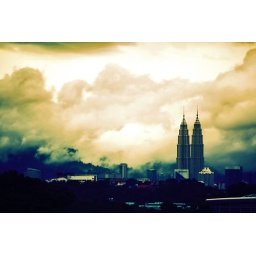
The Twin towers standing strong As a strom engulfs the hills around the city